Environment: real
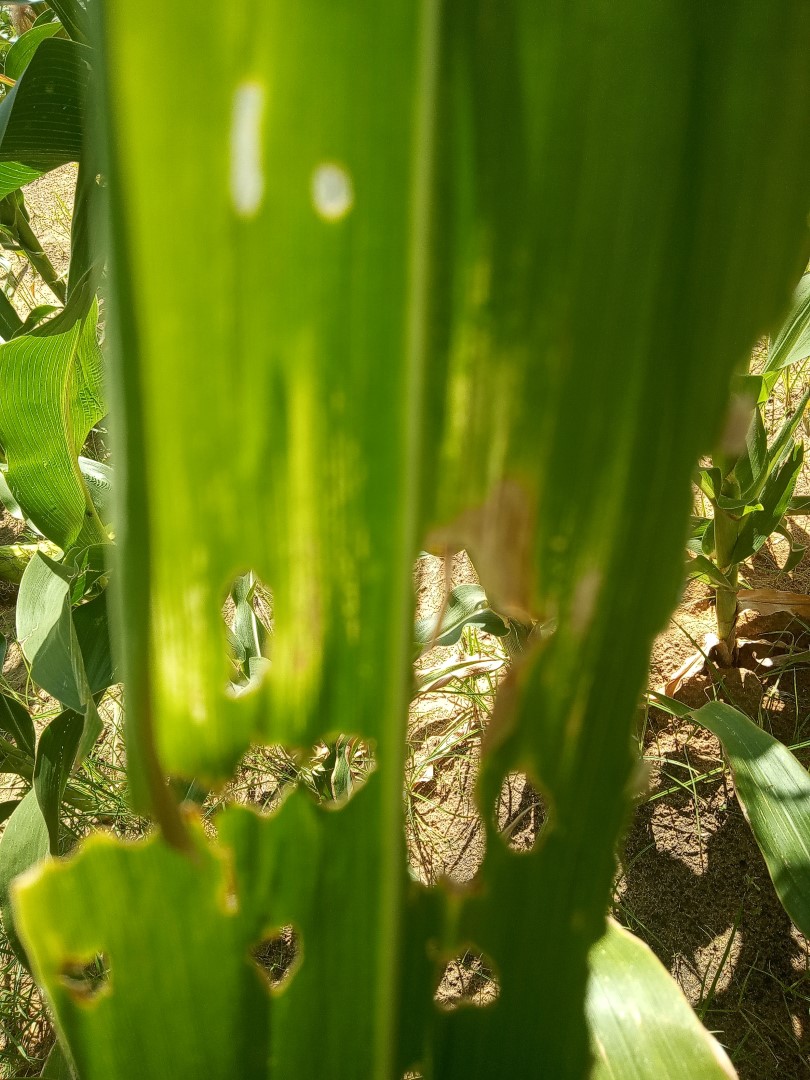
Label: fall_armyworm